RAF Coastal Command during World War II

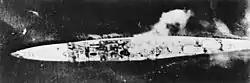
"Königsberg" under attack at Bergen

Rocket projectiles were developed during the Second World War. In the case of Coastal Command, they were to be used in A/S and as maritime strike weapons. For aircraft use there were two different types of head: a 60 lb one with high explosive and a 25 lb armour-piercing head of steel – known as the 'Rocket Spear'. Groups of four rockets were arranged on under-wing racks. Trials began in November 1942 and ended in February 1943 in respect of A/S. The firing range against U-boats was considered to be or less and could be fired in pairs or all together in a single salvo. The first recorded success was No. 48 Squadron RAFs sinking of on 4 June 1943. The rockets tended to follow the line of flight of the aircraft rather than the line of sight. Tests indicated a 30 percent hit rate. However, just one hit was lethal to a U-boat. Though effective against U-boats, the later DCs were favoured.